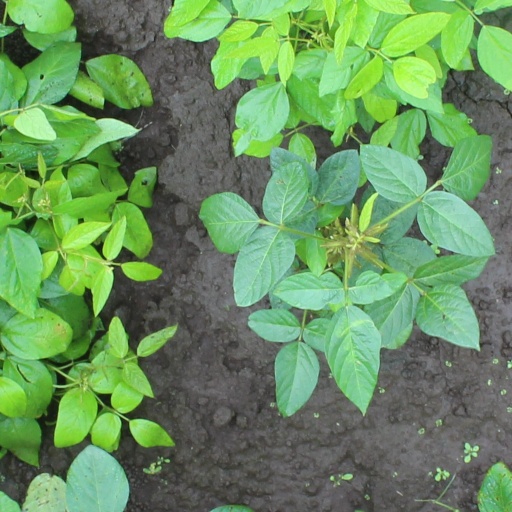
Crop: soybean